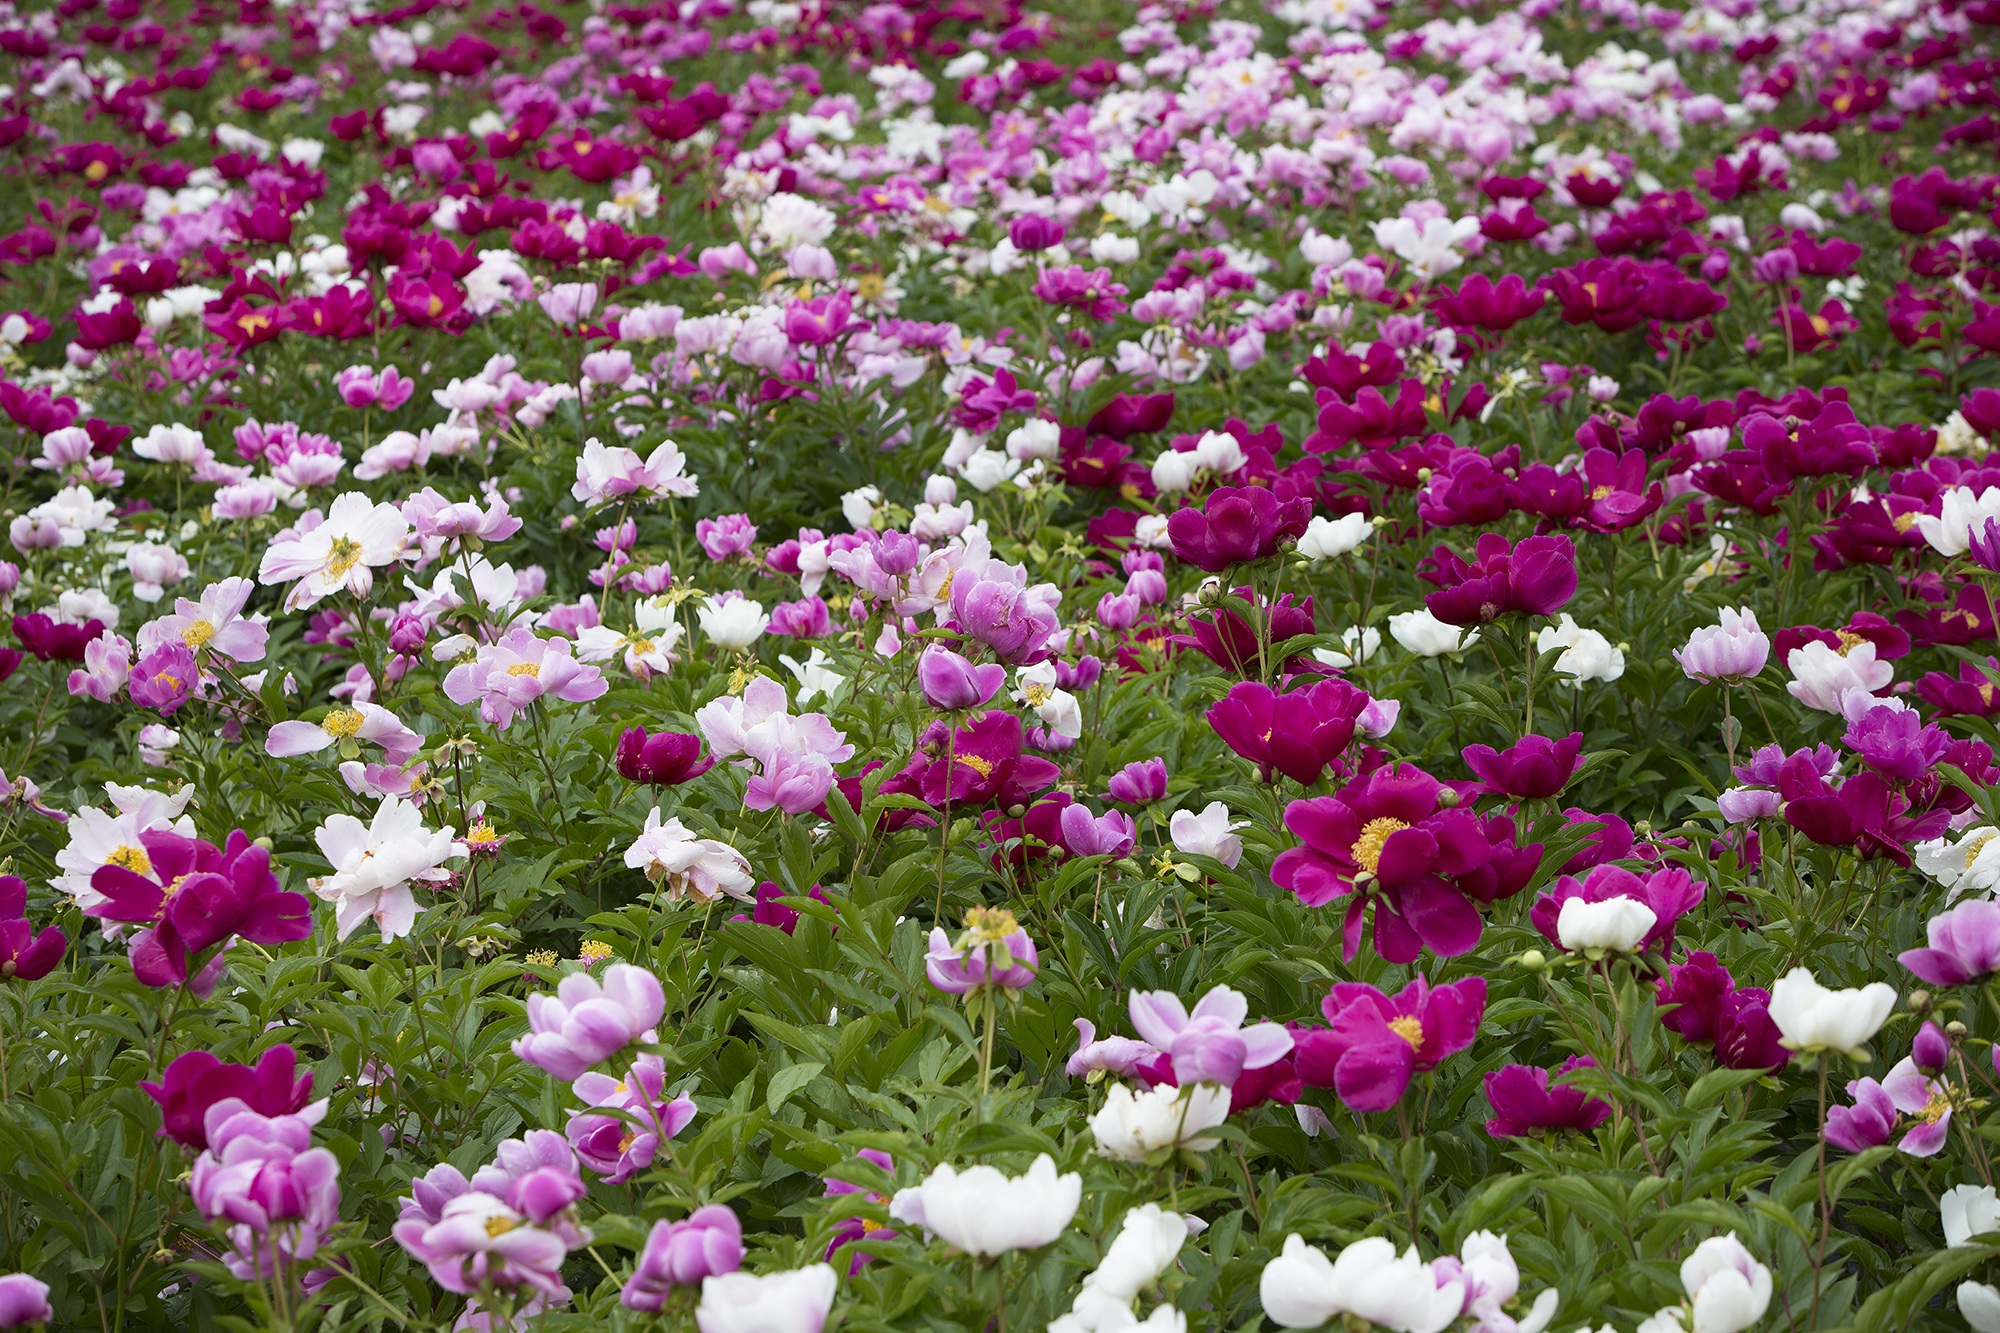
blossom, abstract, plant, lawn, meadow, flower, garden, flora, wildflower, flowers, background, shrub, gardens, s, flower garden, flowering plant, flower beds, annual plant, land plant, garden cosmos, peony flowers, green field background